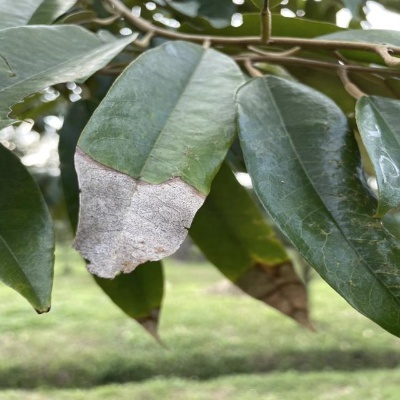
Label: Leaf_Blight